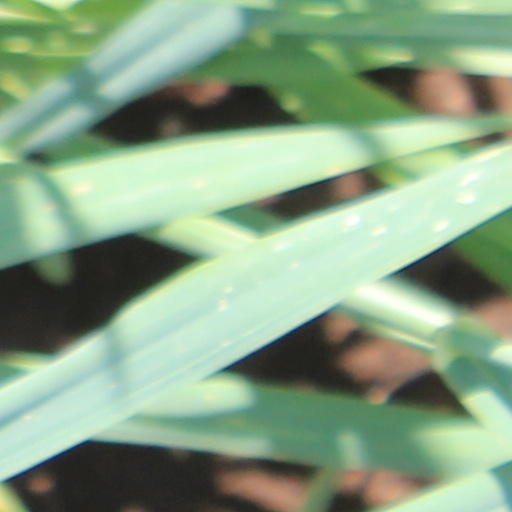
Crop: wheat